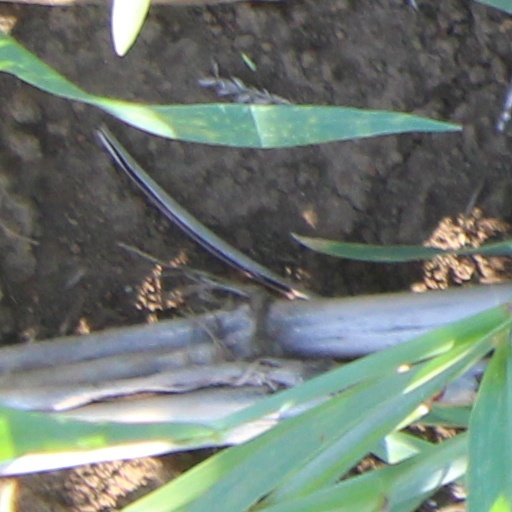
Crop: wheat